C. E. Falk

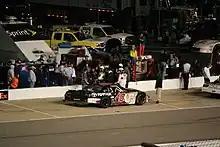
Falk's car after the 2013 Denny Hamlin Short Track Showdown

Falk made his debut in NASCAR's national touring series in 2010, competing in the Camping World Truck Series for two events. Driving for Rick Ware Racing, he made his debut at Martinsville Speedway; starting 30th, he finished 25th. In his second race in the series at Phoenix International Raceway, Falk started 26th and finished 28th.